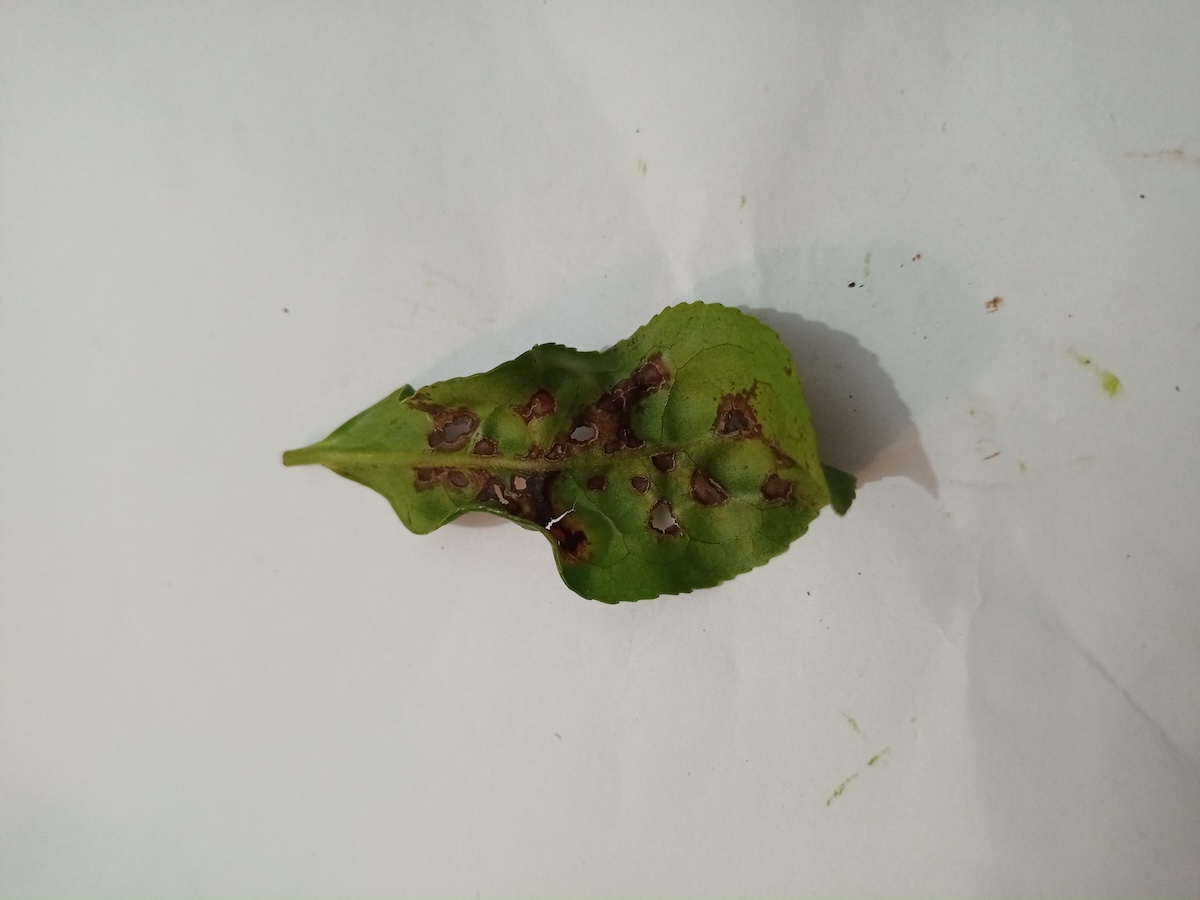
Label: Green mirid bug